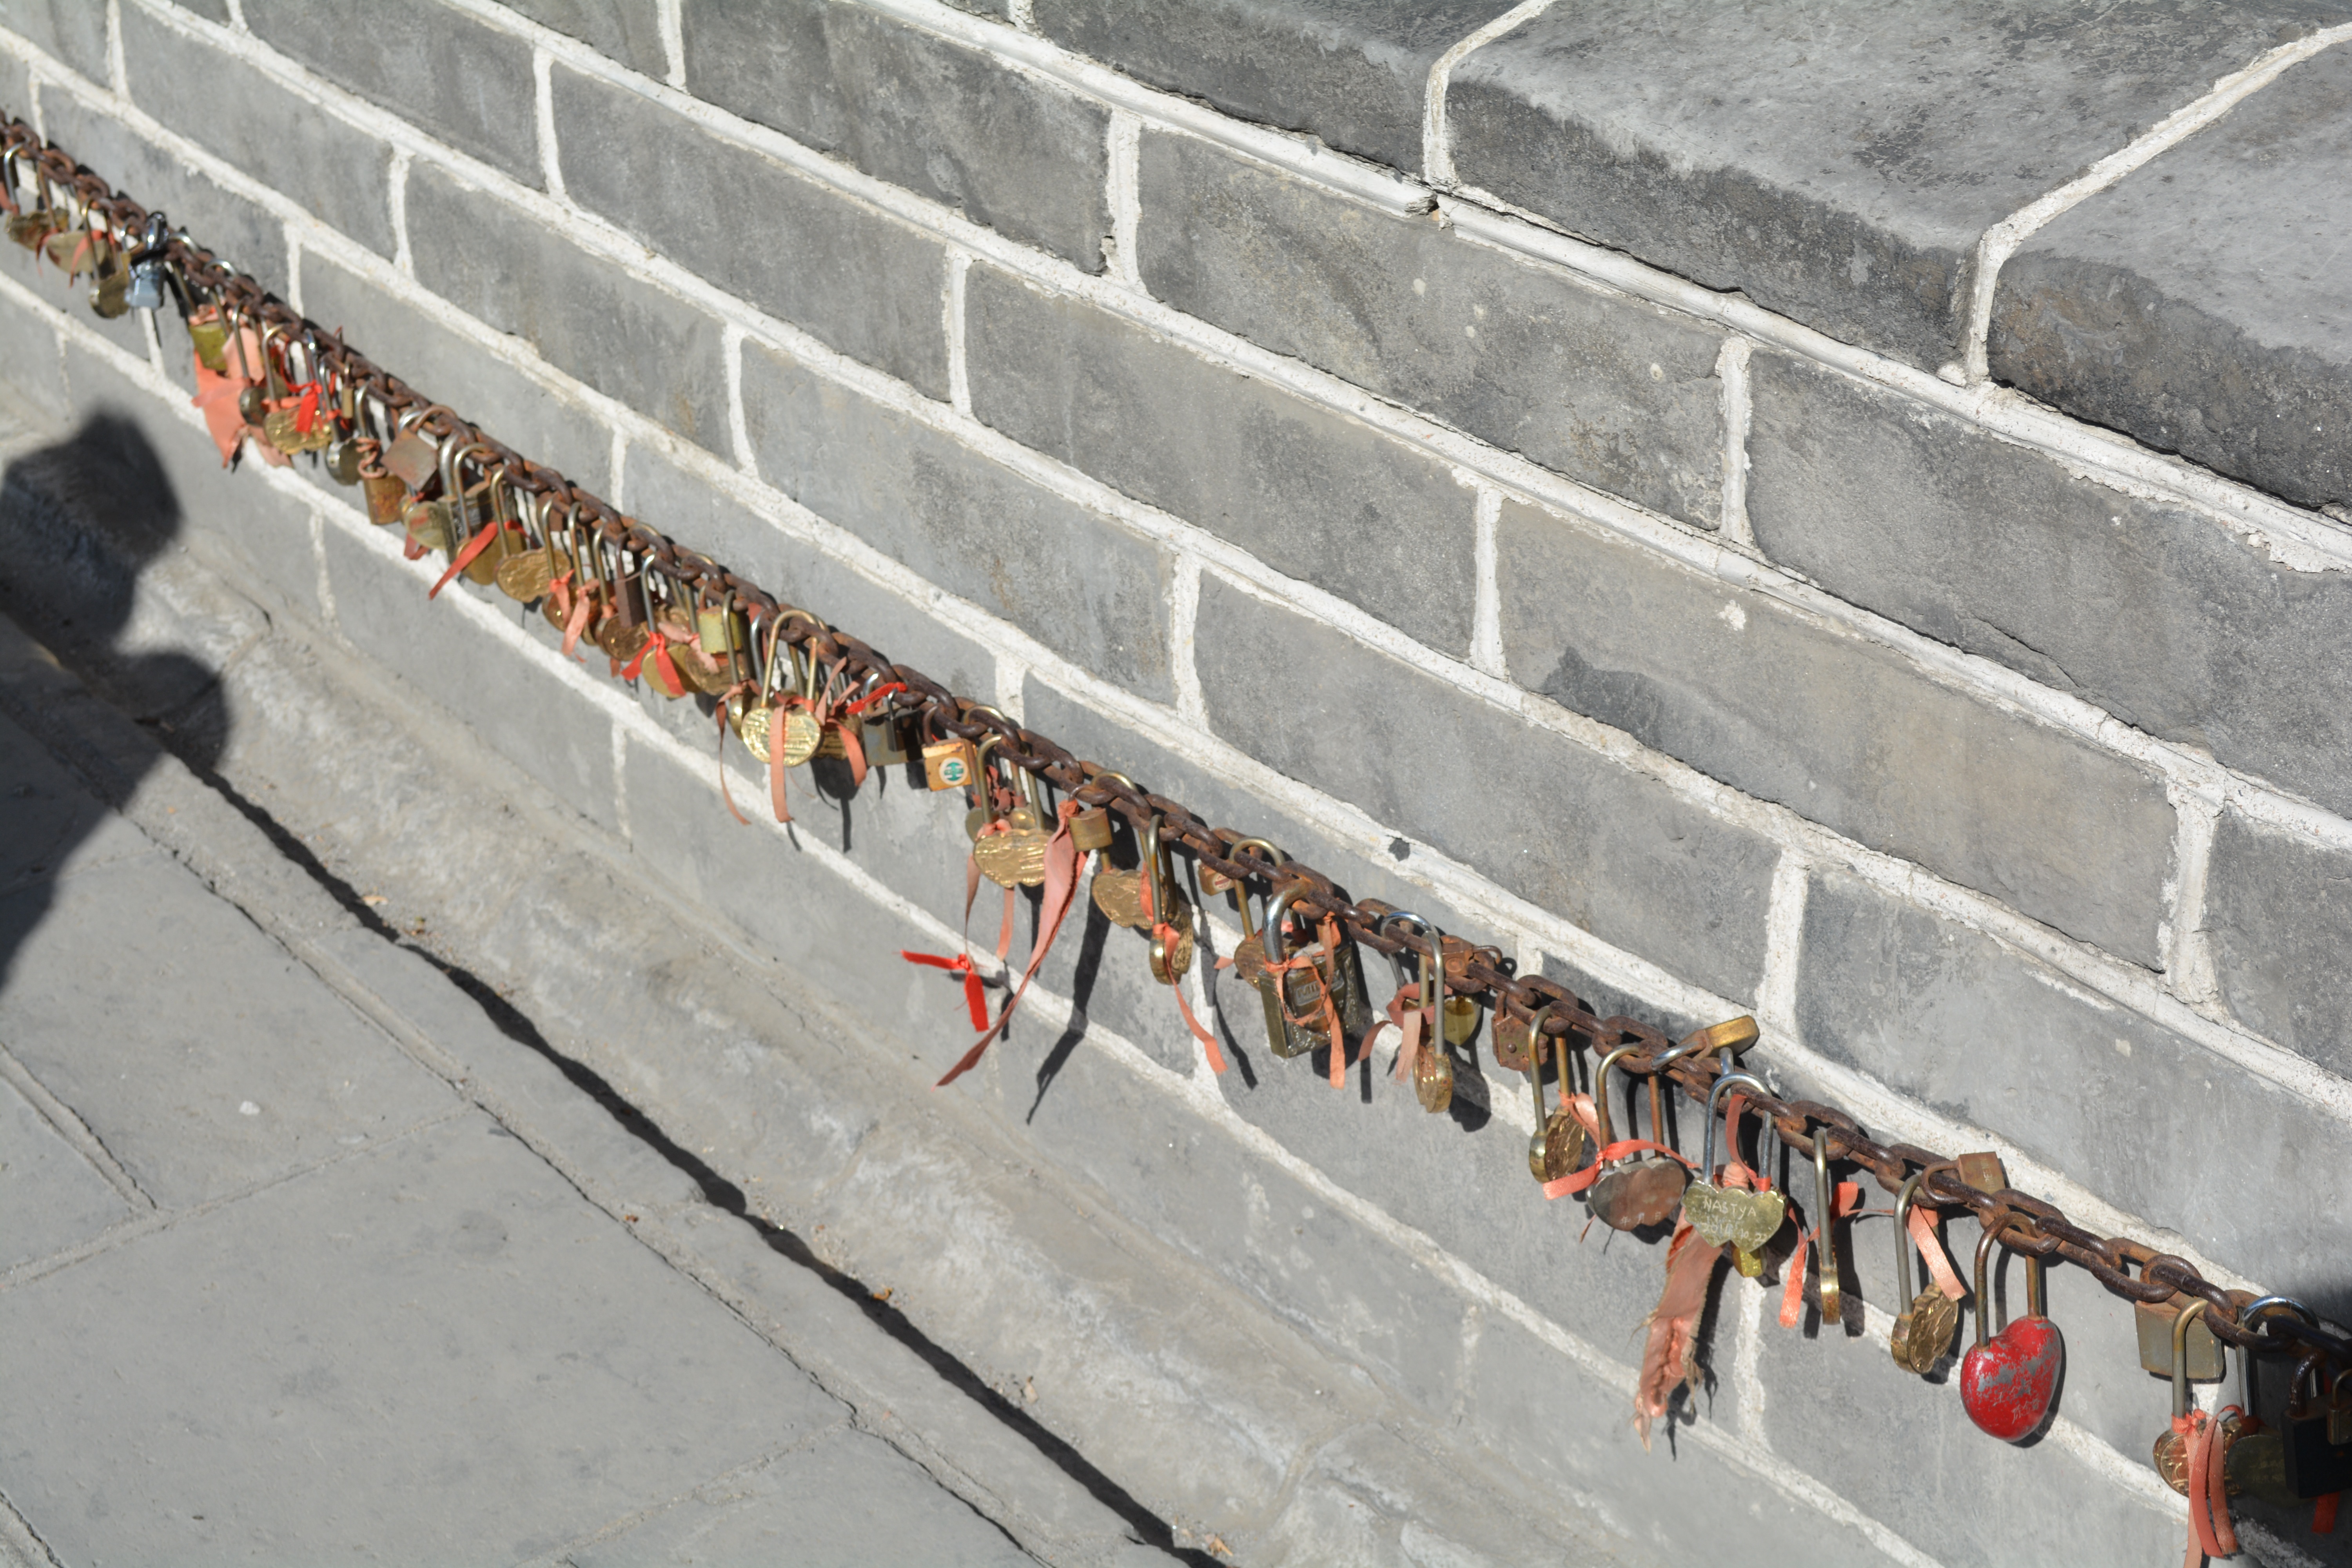
track, wall, walkway, transport, stadium